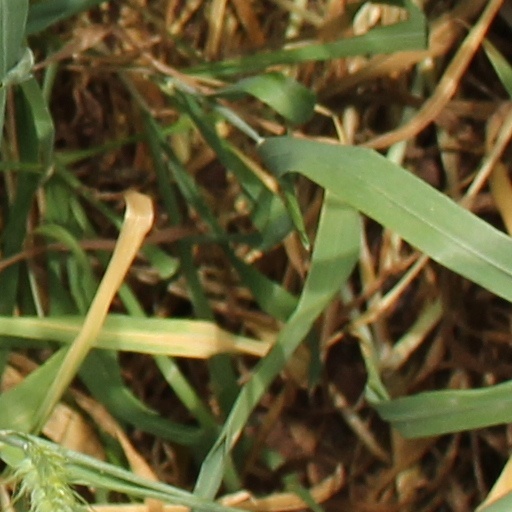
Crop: wheat